Artur Dmitriev Jr.

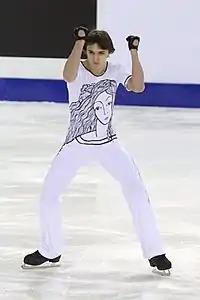
DMITRIEV at the 2010 World Junior Championships

"GP: Grand Prix; CS: Challenger Series; JGP: Junior Grand Prix"